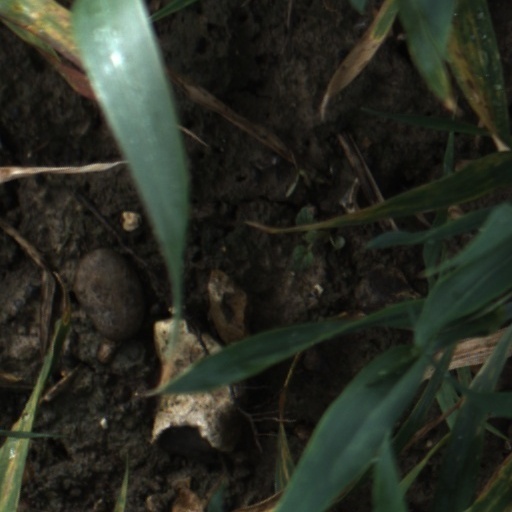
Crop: wheat